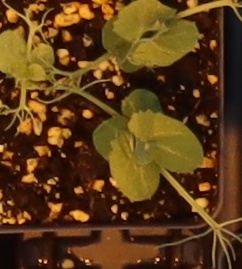
Label: Field Pea